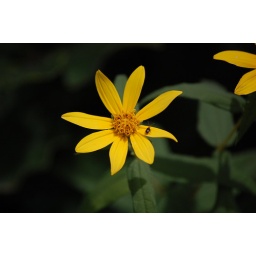
A woodland sunflower r with a tiny beetle in the Albany pine bush